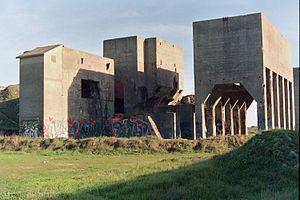
Tréguennec [tʁegɛnɛk] est une commune riveraine de la baie d'Audierne, dans le département du Finistère en région Bretagne, en France. Ses habitants sont appelés les Tréguennécois.
La baie d'Audierne correspond à la portion du littoral du Finistère délimitée au nord par la pointe du Raz et au sud par celle de Penmarc'h. Elle dessine un arc de cercle étiré de l'embouchure du Goyen, petit fleuve côtier, au nord-ouest à la pointe de la Torche au sud.
L'usine de concassage de galets de Tréguennec est une structure militaire datant de la Seconde Guerre mondiale, située en bordure de mer, au lieu-dit Prad ar C'hastell, sur le territoire de la commune de Tréguennec dans le département du Finistère en région Bretagne, en France.